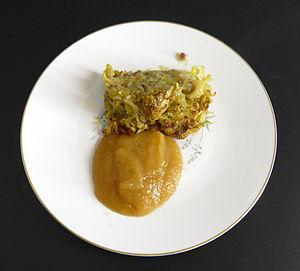
Le Dibbelabbes ou Döbbekuchen est un plat populaire allemand à base de pommes de terre. C'est une spécialité culinaire typique des montagnes de l'Eifel, de la Sarre, de la Rhénanie, et du Westerwald.